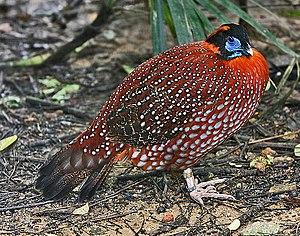
Le Tragopan de Temminck est une espèce d'oiseaux appartenant à la famille des Phasianidae. Le nom francophone de cette espèce commémore l'ornithologue néerlandais Coenraad Jacob Temminck.